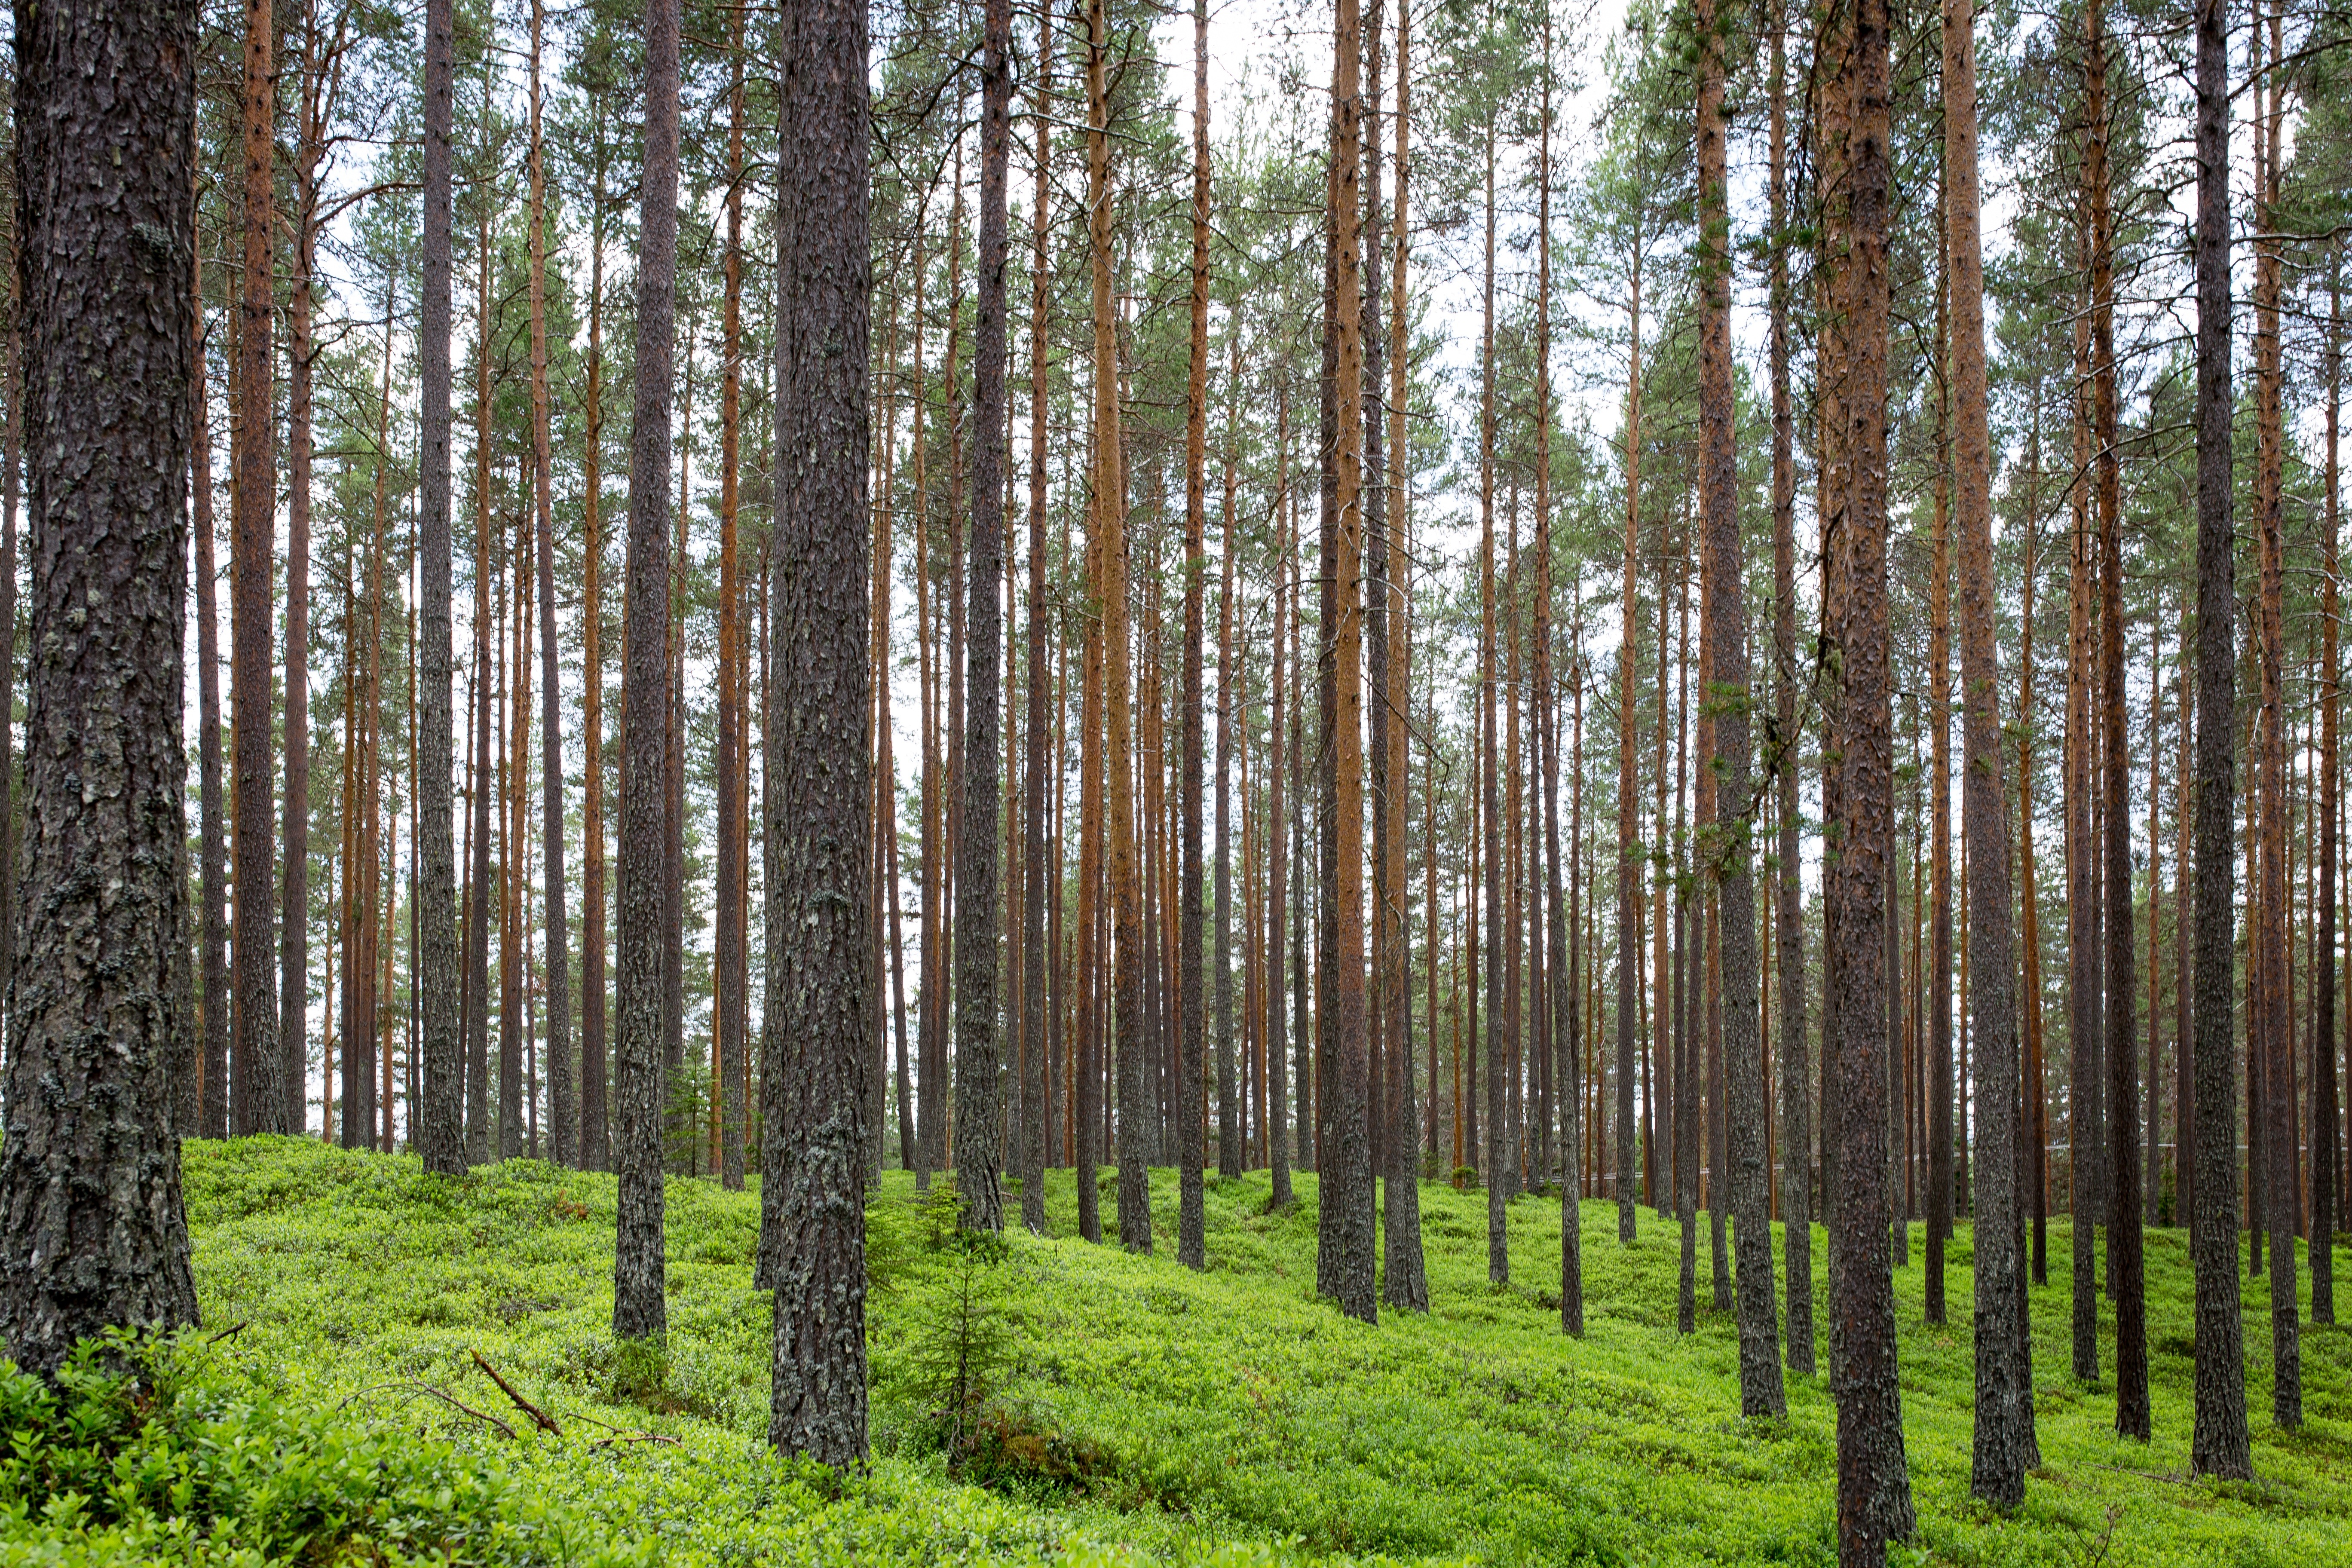
tree, nature, forest, outdoor, branch, growth, plant, wood, trunk, bark, environment, green, fir, straight, conifer, trees, spruce, deciduous, trunks, vertical, grove, woodland, habitat, larch, ecosystem, flowering plant, biome, old growth forest, natural environment, woody plant, temperate broadleaf and mixed forest, temperate coniferous forest, land plant